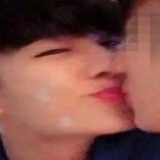
diễn viên Viêm Á Luân